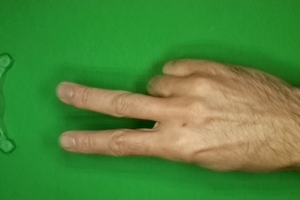
Label: scissors